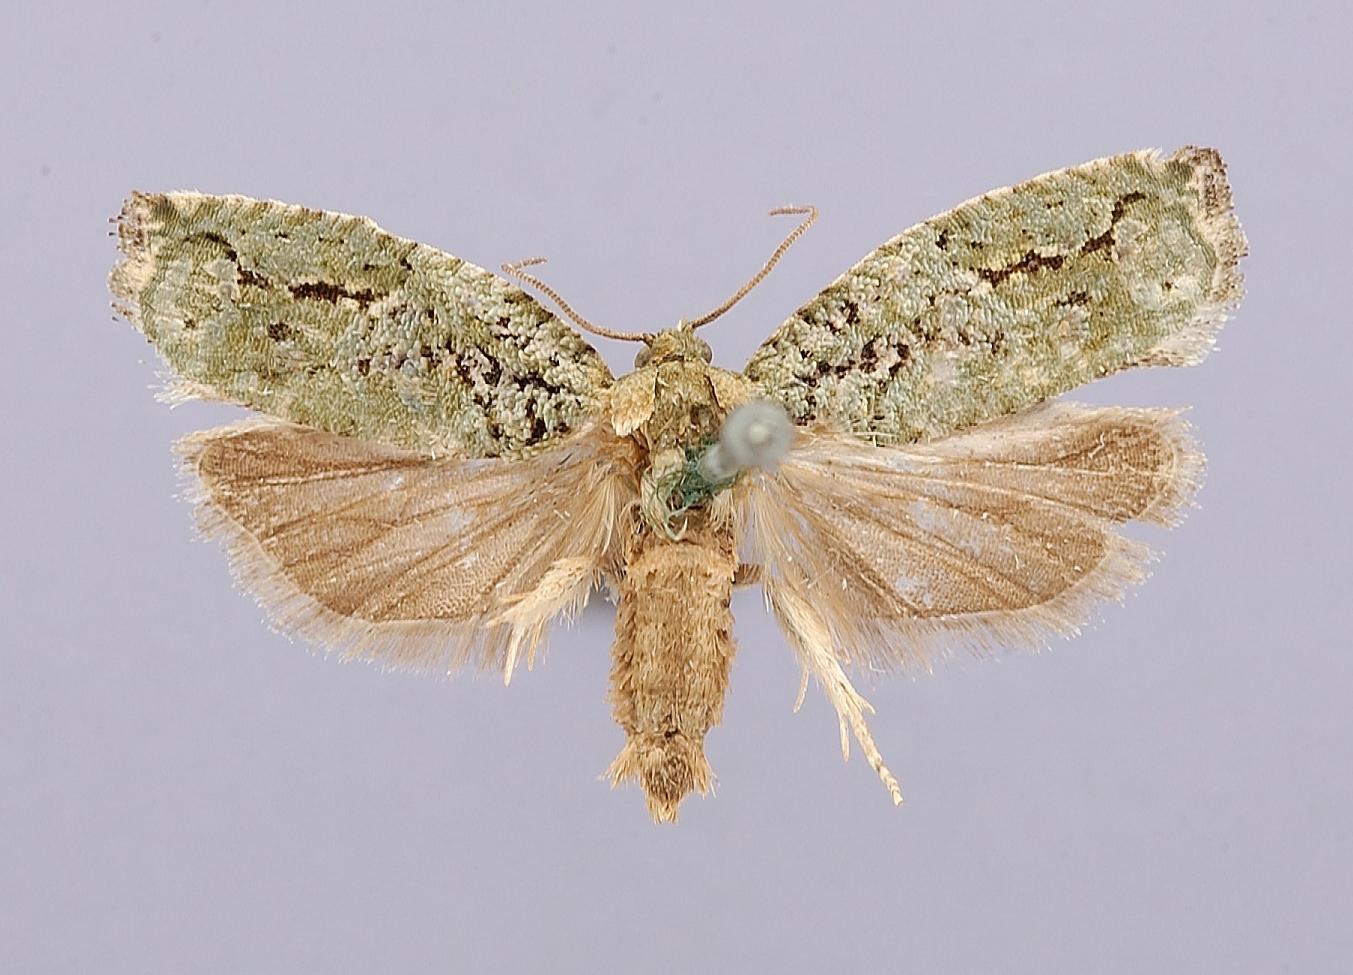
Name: Proteoteras moffatiana
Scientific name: Proteoteras moffatiana Fernald, 1905
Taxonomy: Animalia, Arthropoda, Insecta, Lepidoptera, Tortricidae, Olethreutinae
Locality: London, Ontario, Canada
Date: [Not Stated]